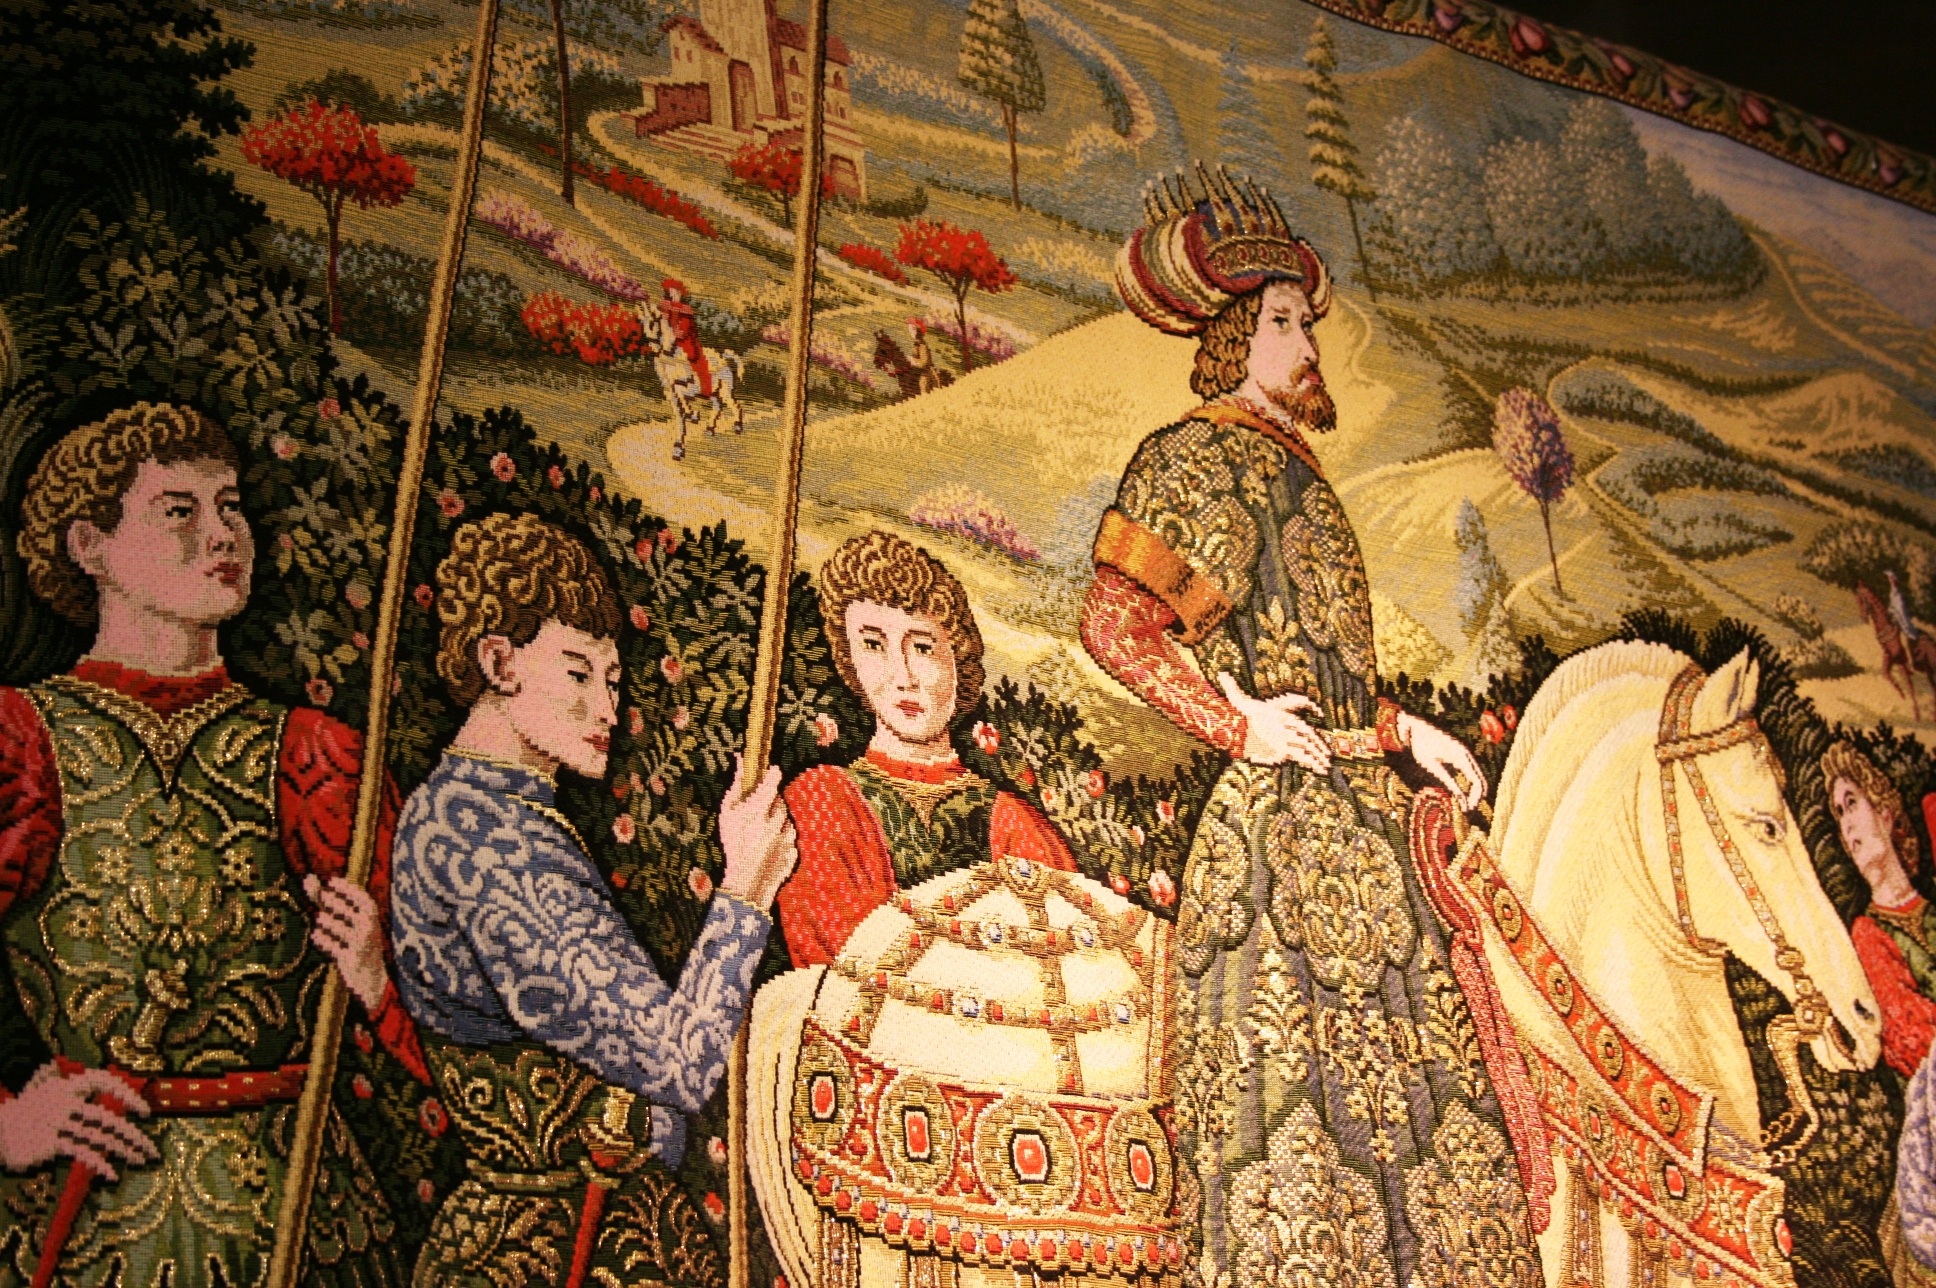
people, monarch, art, tapestry, tradition, middle ages, knights, mythology, ancient history